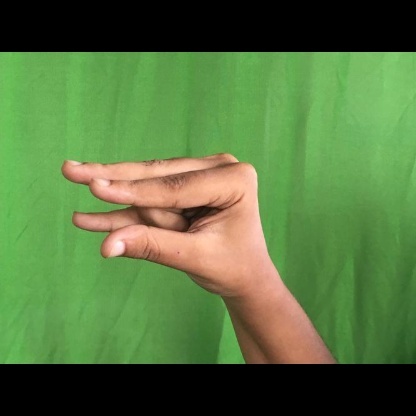
Mudra: Kangulam